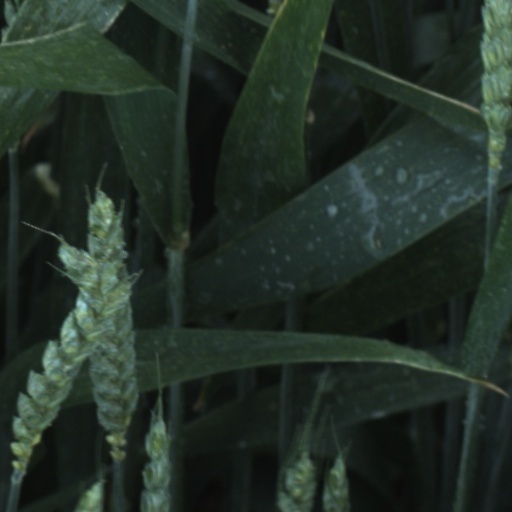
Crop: wheat